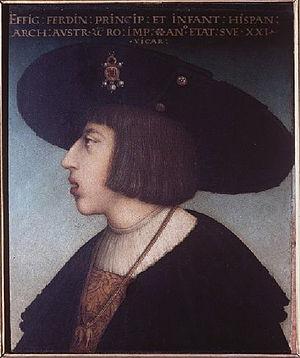
Le Portrait de Ferdinand, Archiduc d'Autriche, est une peinture à l'huile sur panneau de l'artiste allemand de la Renaissance Hans Maler. Le tableau est daté de 1524-1525 environ et est conservé à la Galerie des Offices à Florence.